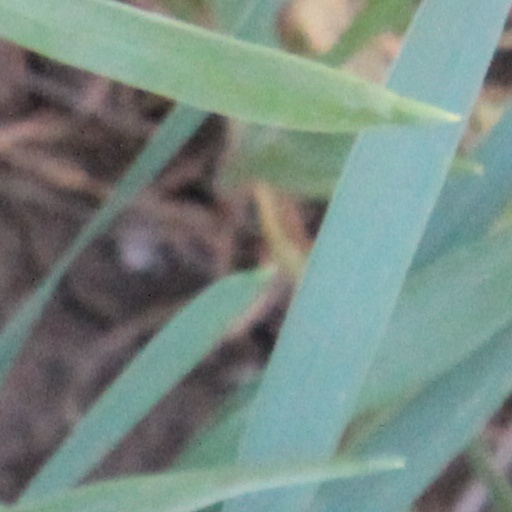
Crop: wheat